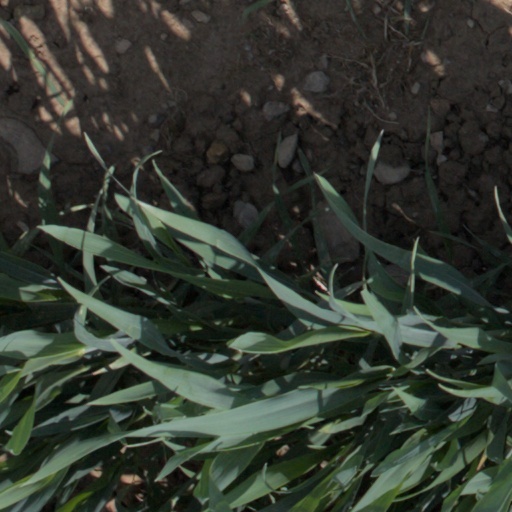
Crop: wheat